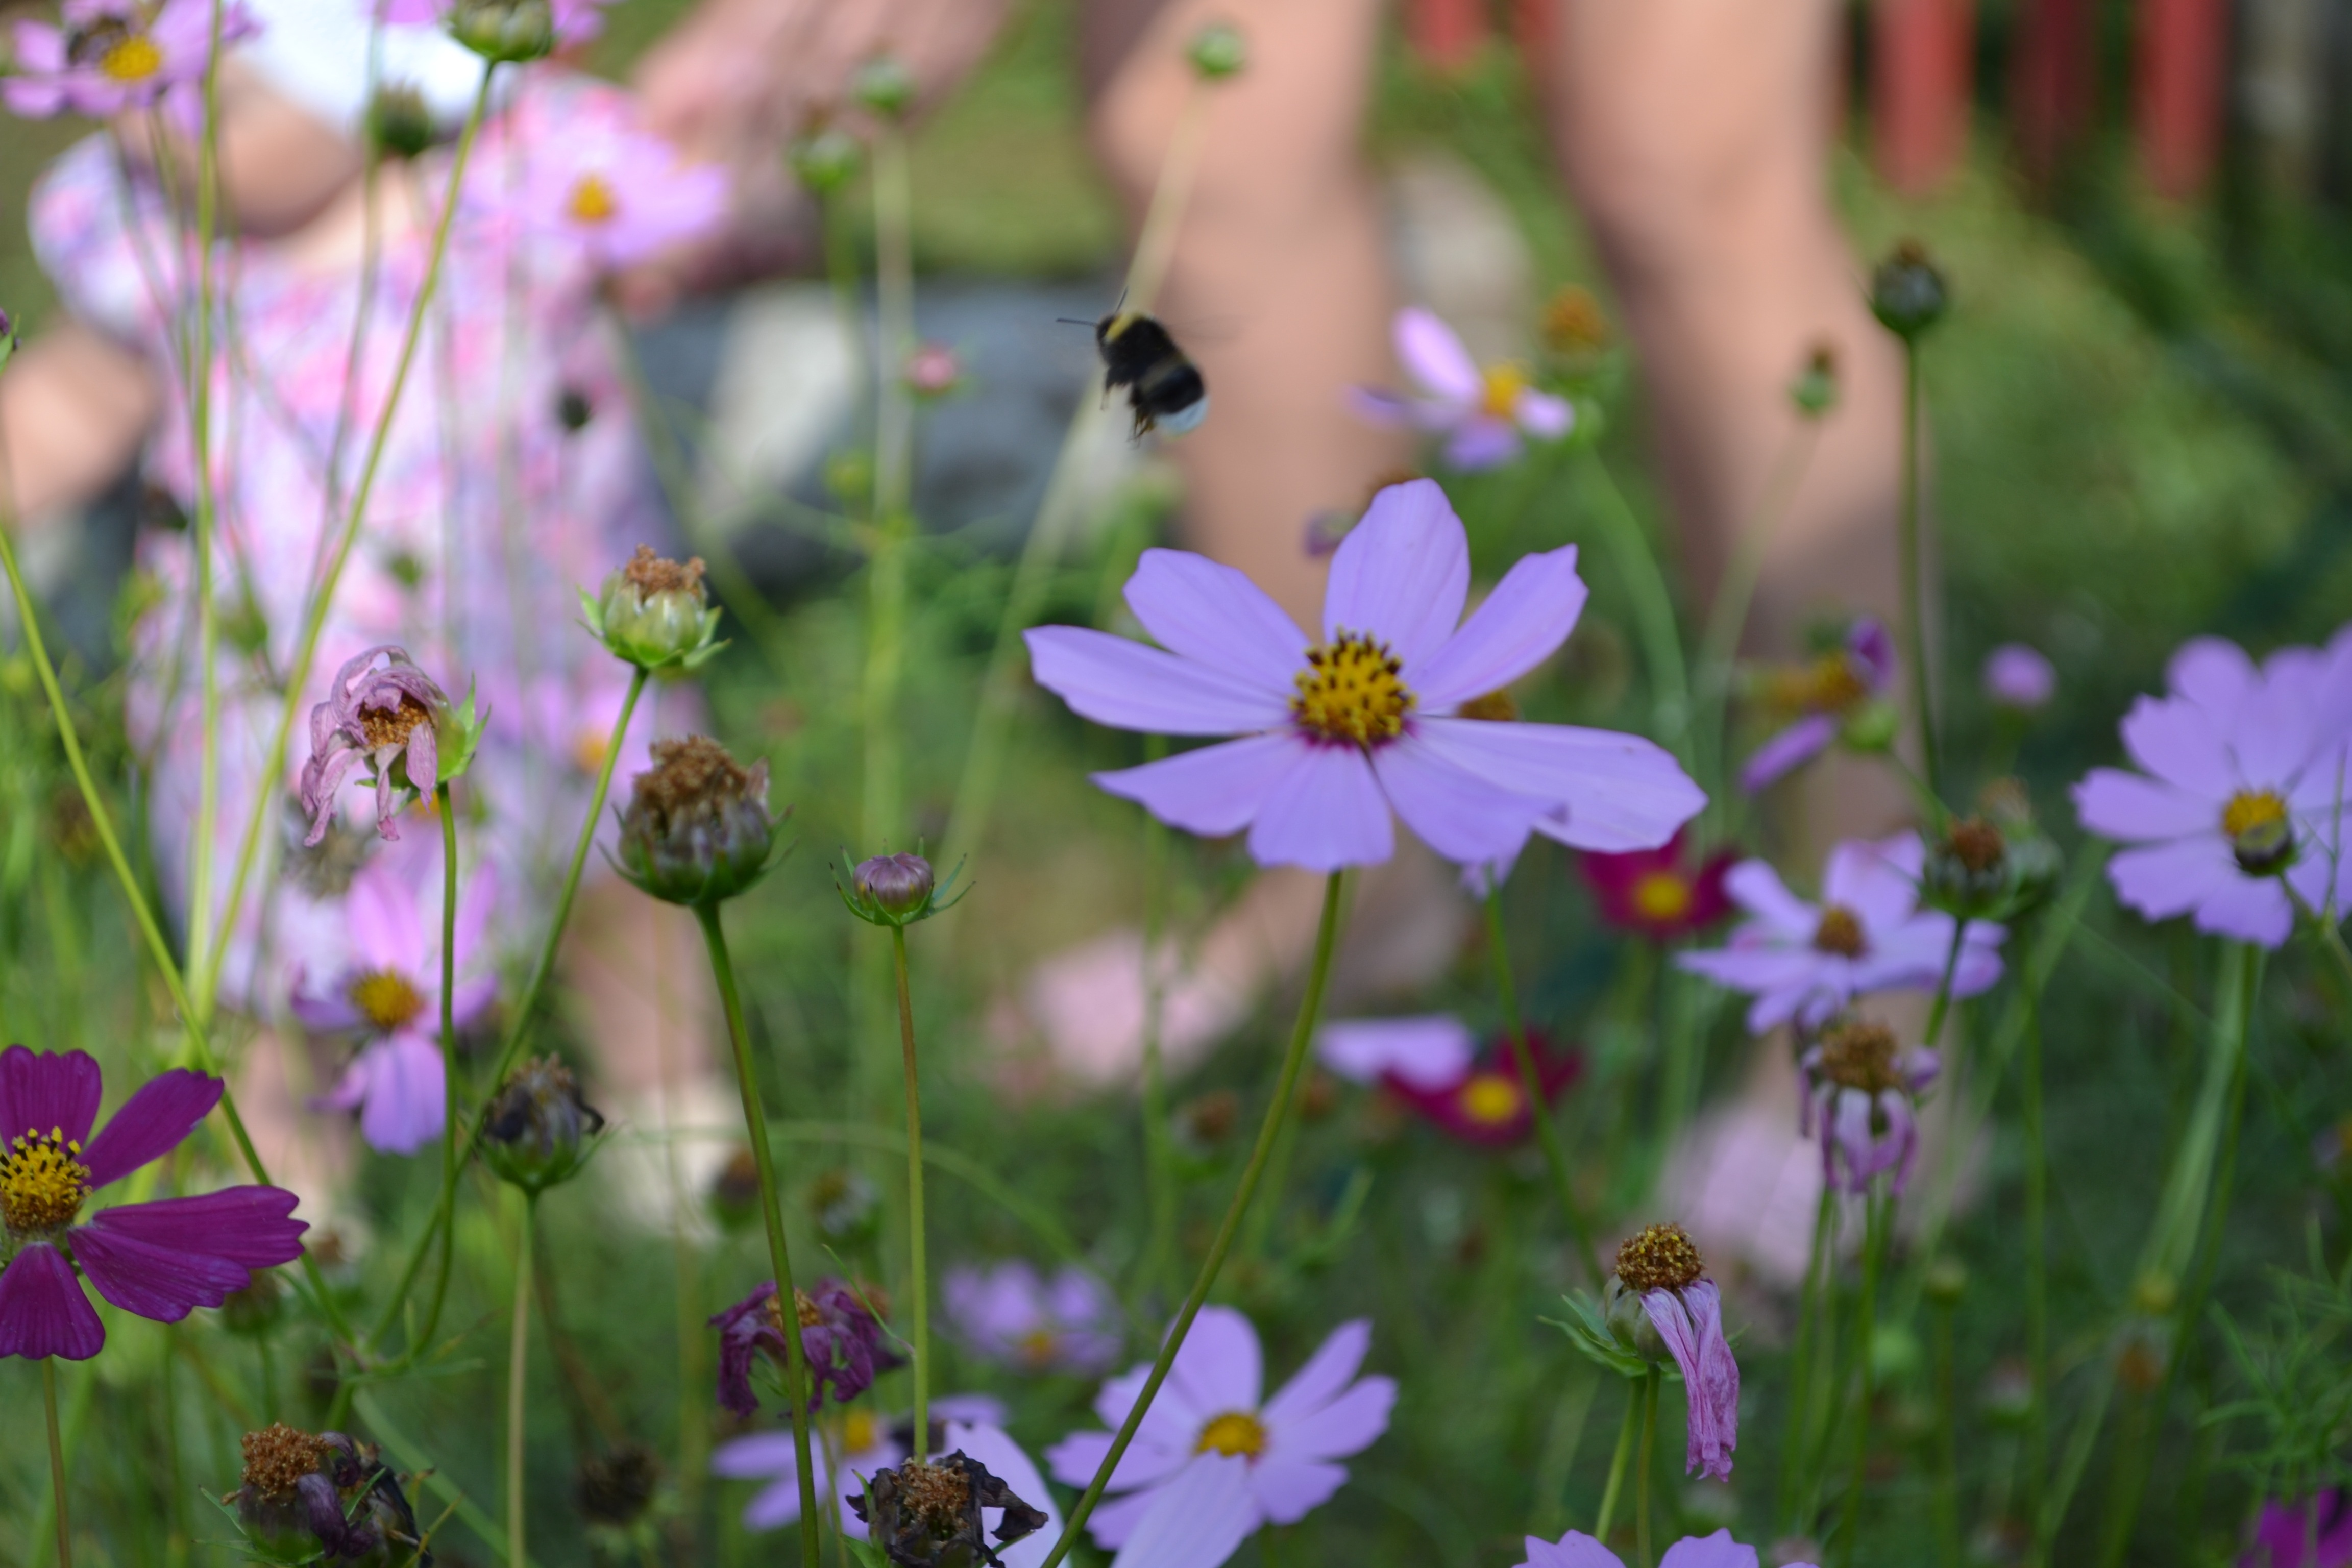
nature, grass, blossom, plant, field, meadow, sunlight, flower, petal, child, botany, flora, wildflower, flowers, bumblebee, macro photography, flowering plant, daisy family, annual plant, land plant, garden cosmos